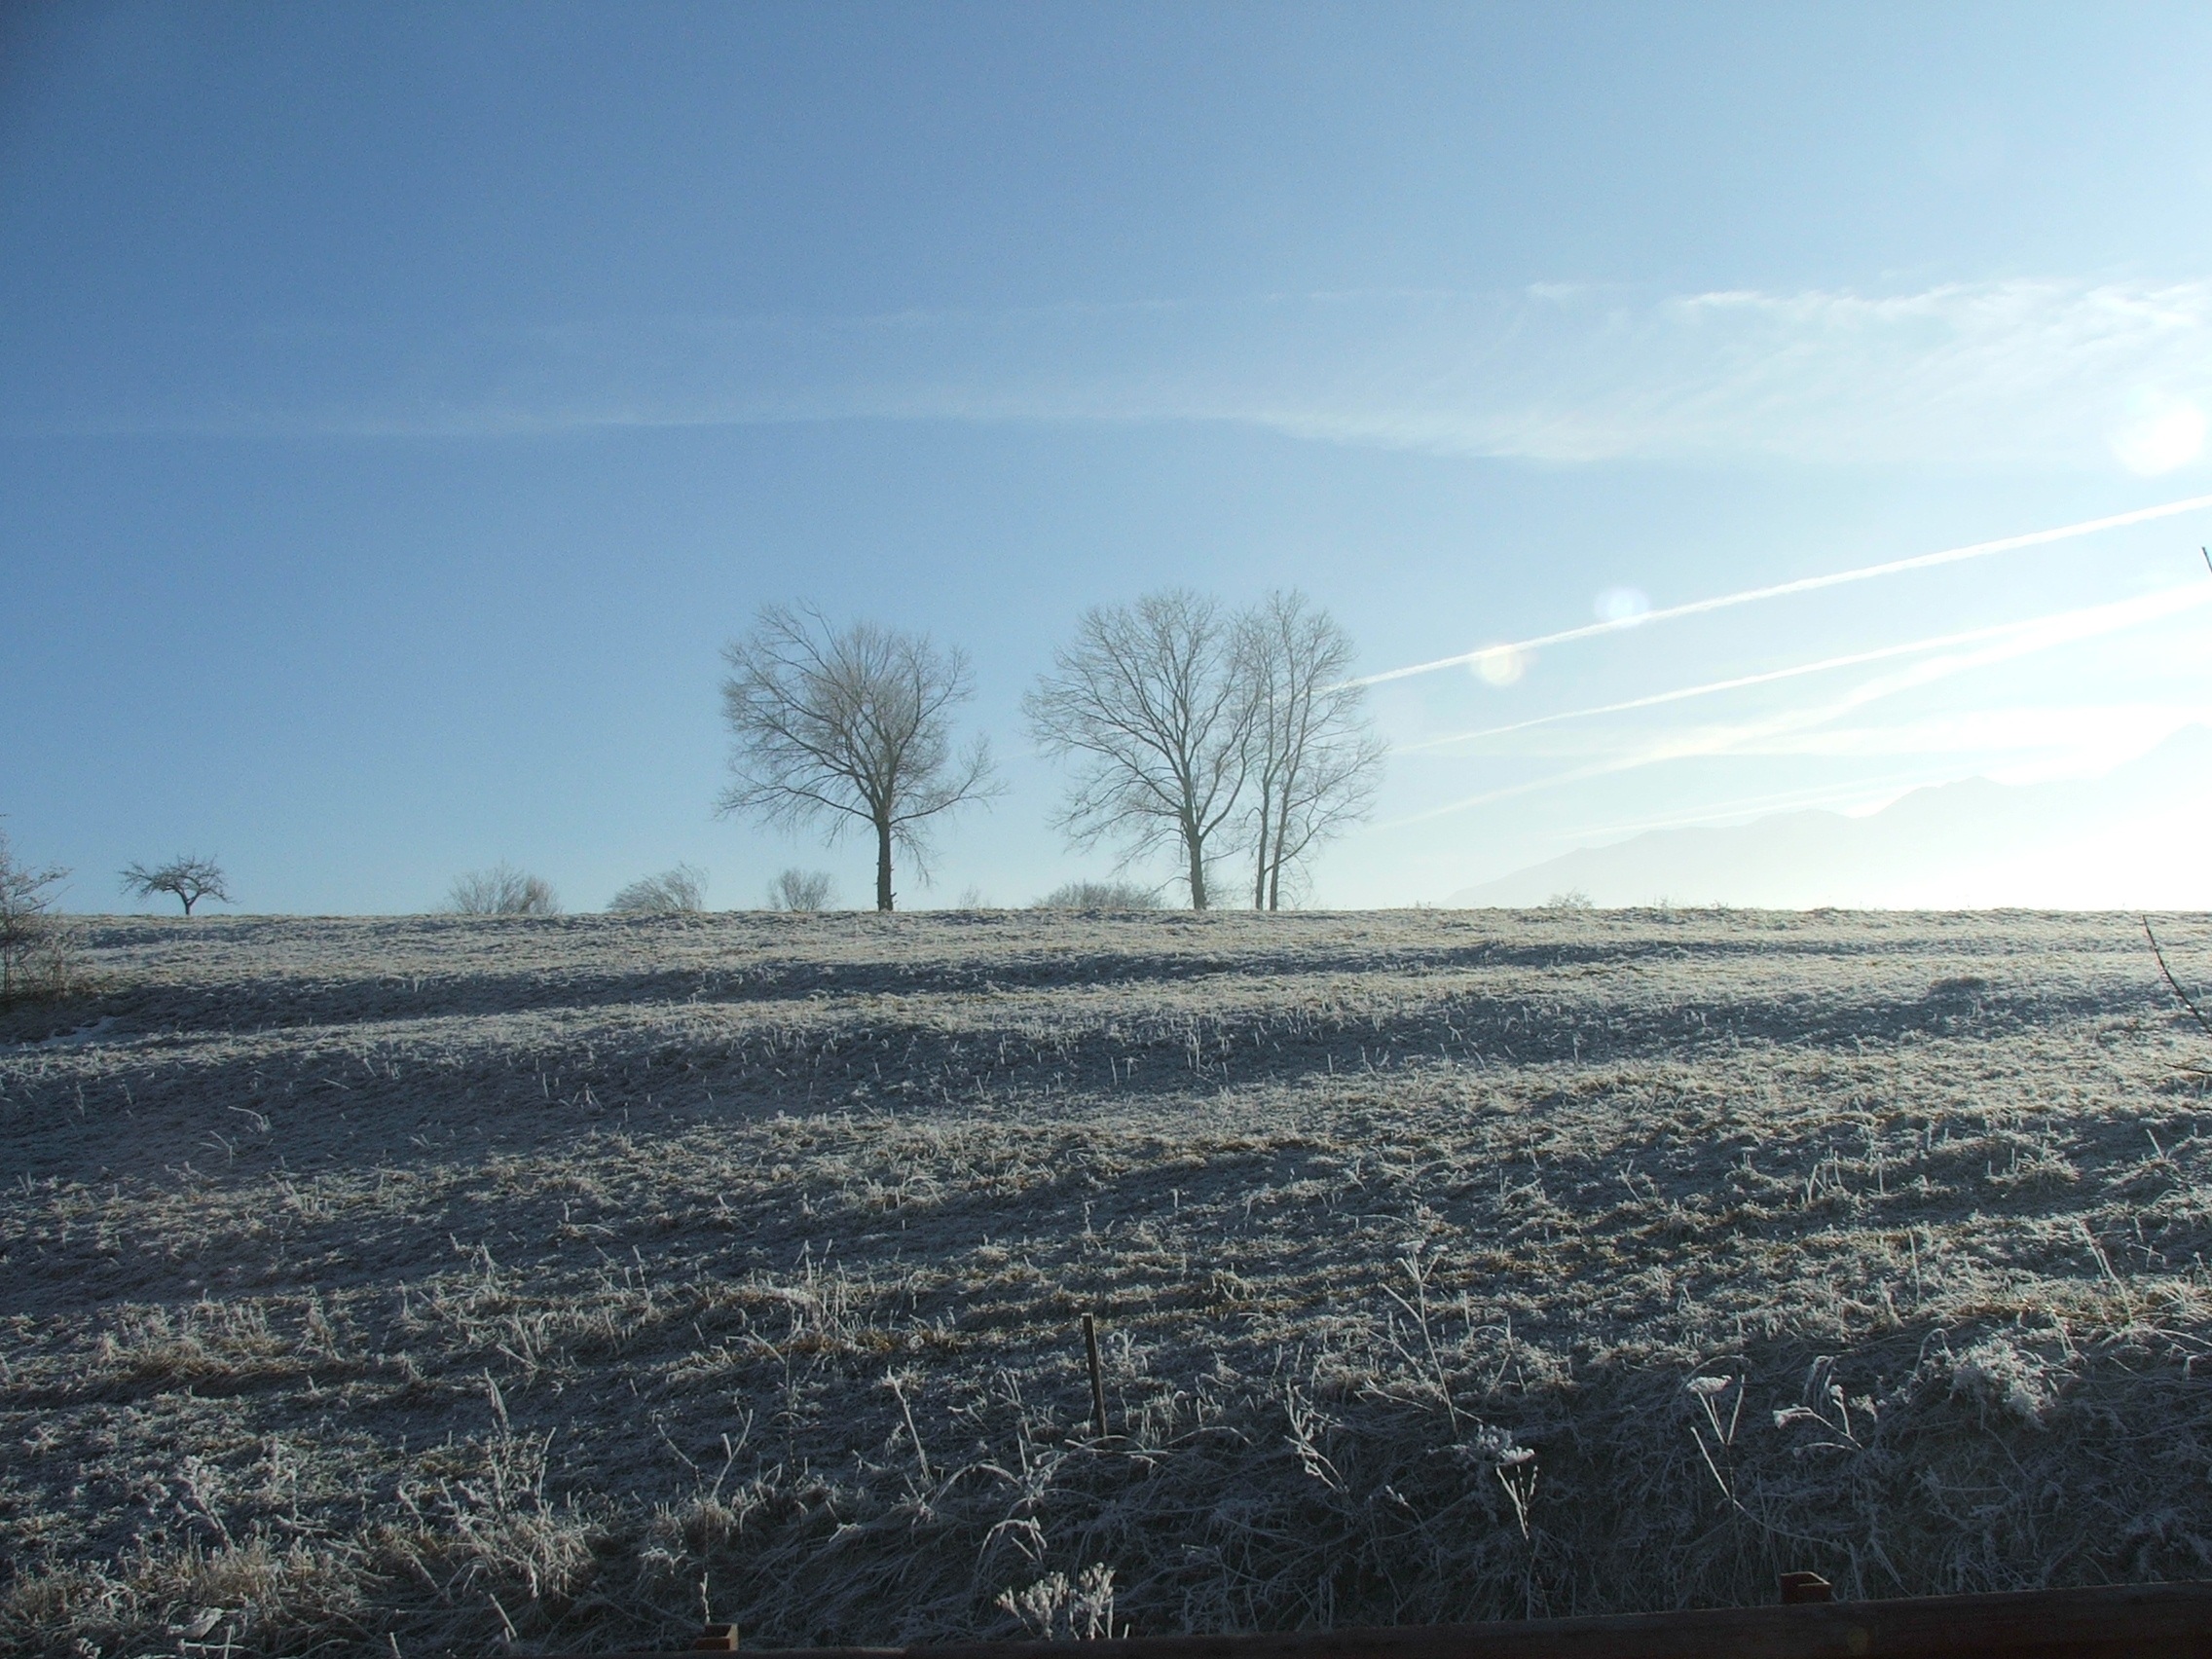
landscape, tree, nature, horizon, mountain, snow, winter, cloud, sky, field, farm, sunlight, morning, hill, wind, frost, dawn, dusk, autumn, weather, plain, trees, habitat, slovakia, rural area, the countryside, luka, natural environment, atmospheric phenomenon, atmosphere of earth, po n